Fanny Rinne

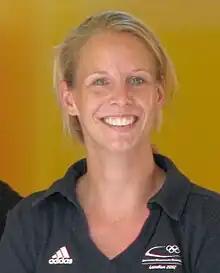
Rinne in 2012

Fanny Rinne-Cihlar (née Rinne, born 15 April 1980 in Mannheim, Baden-Württemberg) is a field hockey midfielder from Germany.